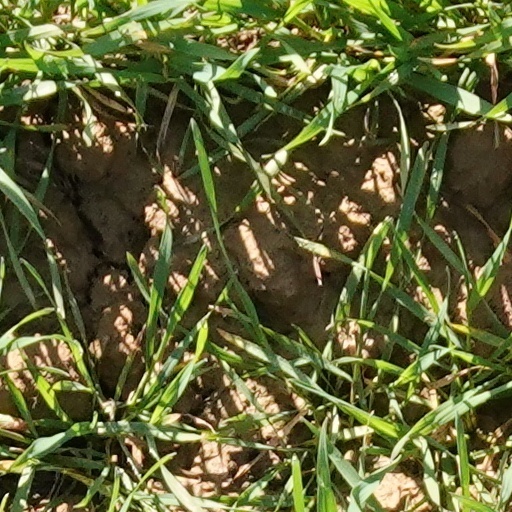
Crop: wheat